Le Train Bleu (restaurant)

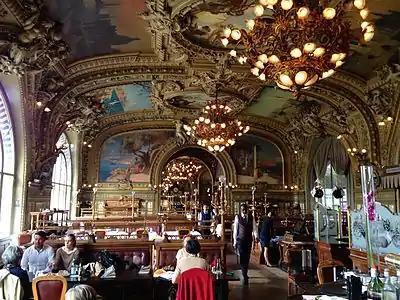
Dining Room at Le Train Bleu

Le Train Bleu ("The Blue Train") is a restaurant located in the hall of the Gare de Lyon railway station in Paris, France. It was designated a "Monument Historique" in 1972.